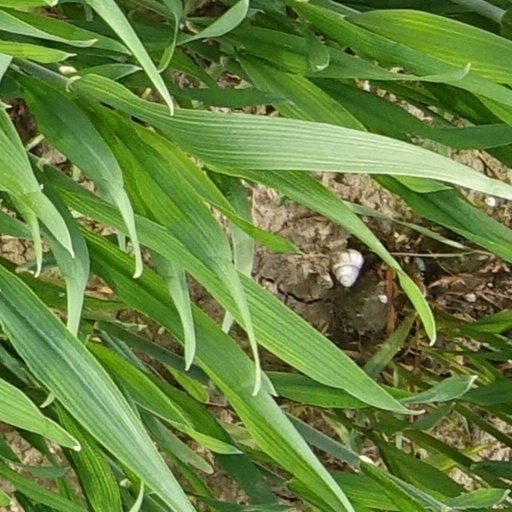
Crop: wheat